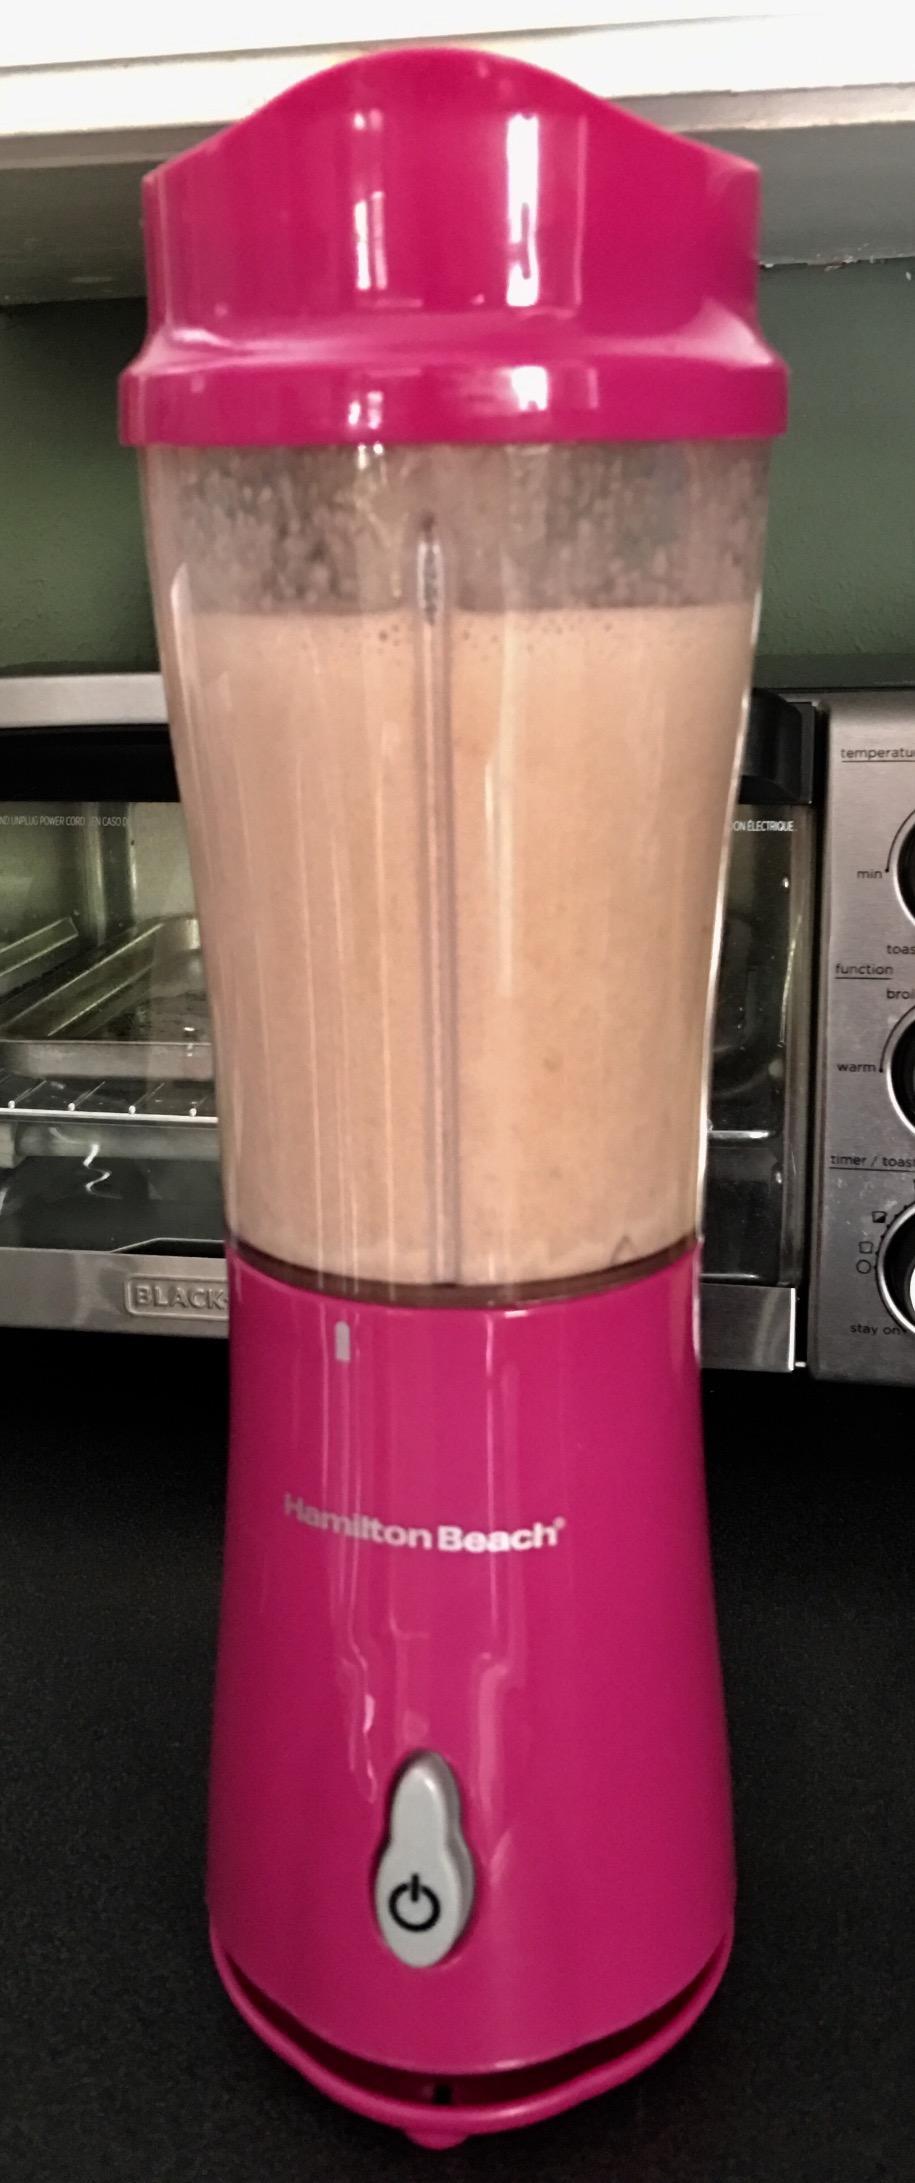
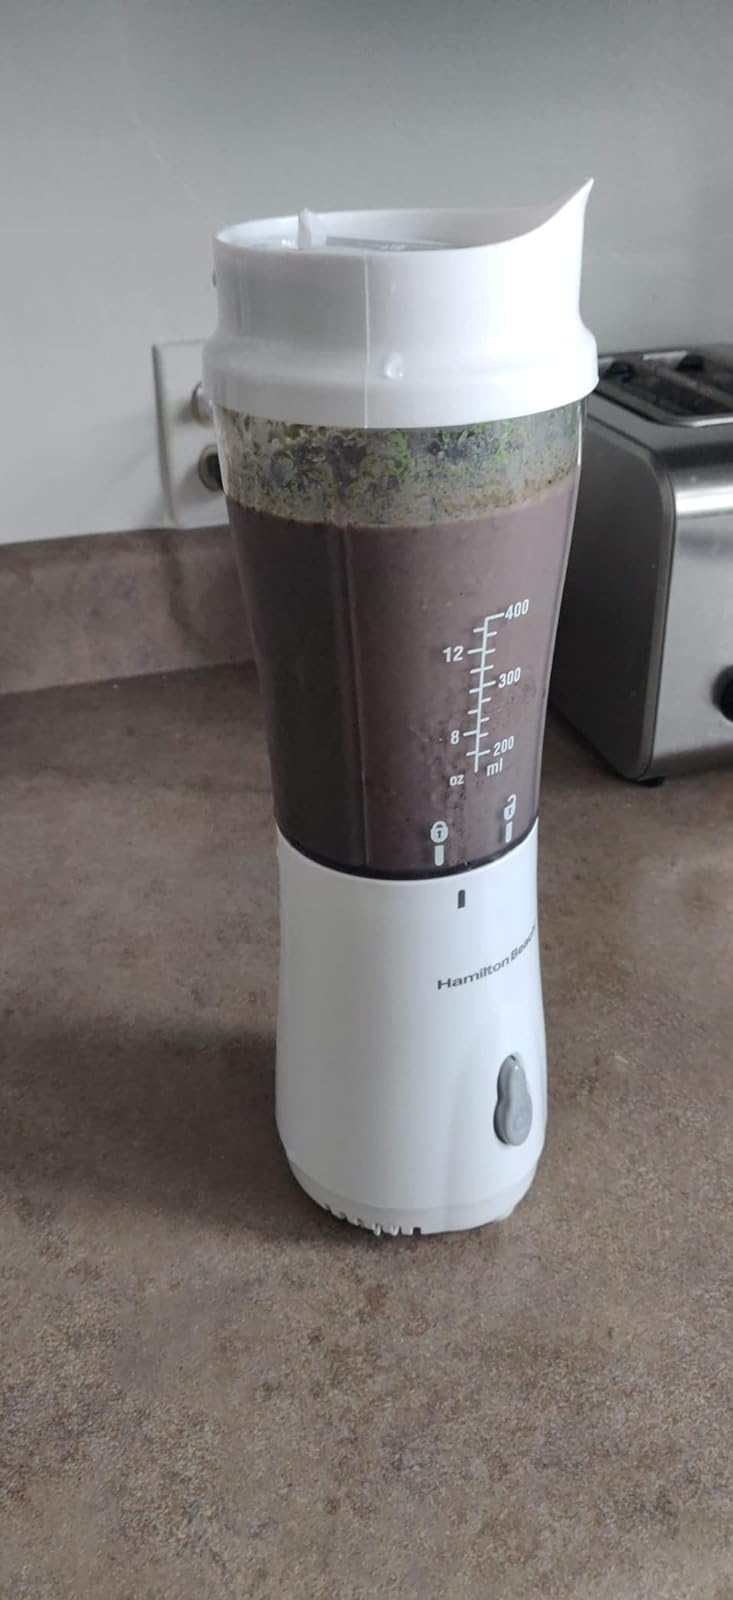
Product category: items_blender
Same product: no